Münster Cathedral

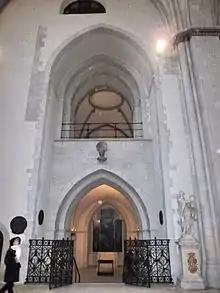
south tower: Upper and lower chapels (with opening to the belfry)

The lower chapel of the north tower is dedicated to St Peter and is 75 cm below the floor level of the west transept and the rest of the cathedral. It was probably home to the treasury chamber from the fourteenth century. For this reason, the access from the west transept was only through two doors – the south door led through a short passage to the chapel itself, while the north door led to the treasury chamber which was probably inside the masonry of the walls.